Badger Hollow Solar Farm

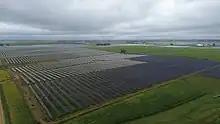
A solar array at Badger Hollow

In 2024, Badger Hollow I and II generated a combined 396 GWh of electricity, approximately 0.62% of the total electricity generated in Wisconsin (63,918 GWh). The combined facility had an approximate annual capacity factor of 15% in 2024, up from 13.3% in 2023 (Badger Hollow I only). While presiding over the transfer of ownership stage, the PSC asked the owners to use an 18% capacity factor for their Electric Generation Expansion Analysis System (EGEAS) analysis.